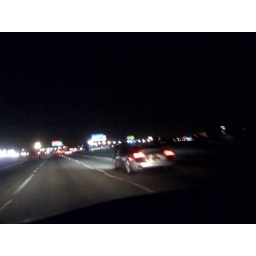
My dream car seen on the road and the DSLR was in the trunk. =(